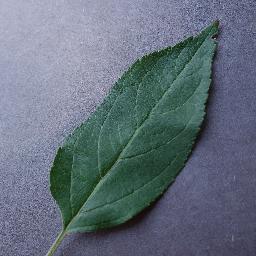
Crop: apple
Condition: healthy